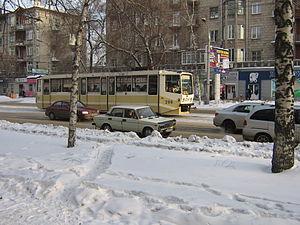
Le tramway de Novokouznetsk est le réseau de tramways de la ville de Novokouznetsk, en Russie. Le réseau est composé de neuf lignes. Il a été officiellement mis en service le 30 novembre 1933.